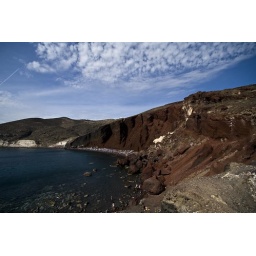
A beach made of red volcanic rocks near Akrotiri